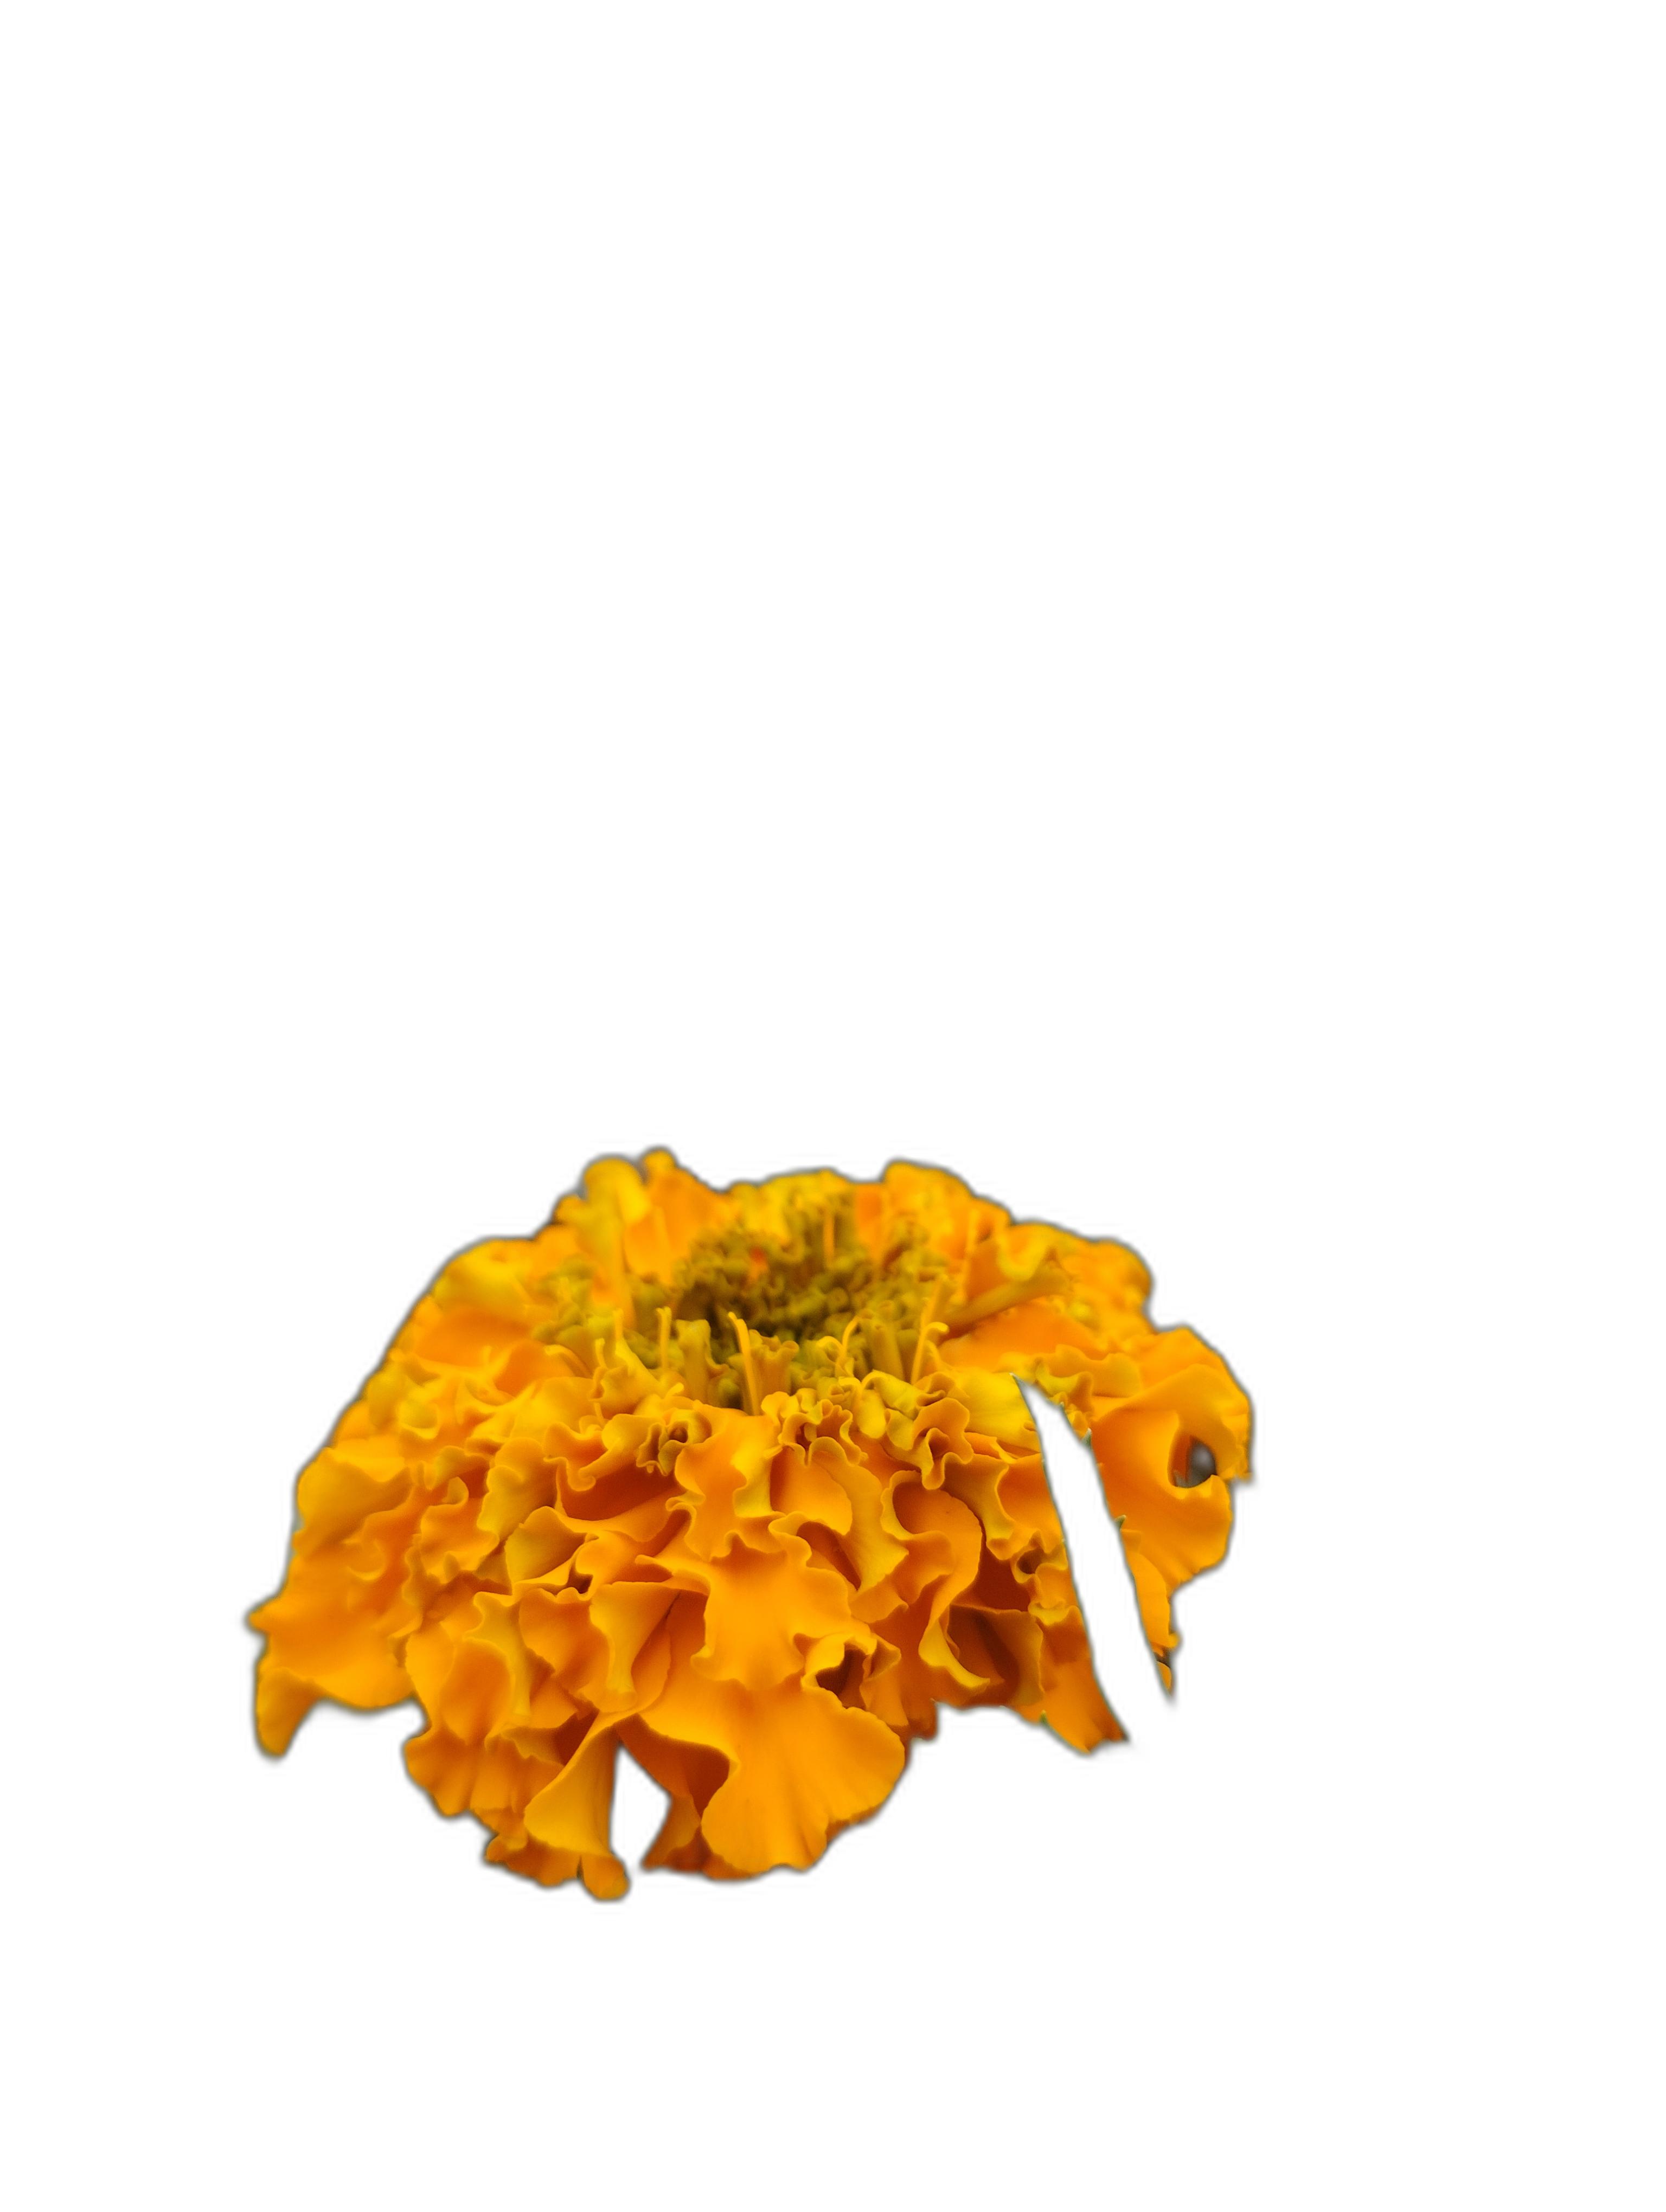
Label: Marigold